Jinsha site

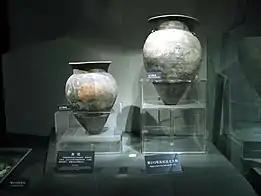

Jinsha is located in the East region of the Chengdu Plains. During the Bronze Age, the fluctuating environment and demands for resources caused people to change settlements. Due to its proximity and similarities in features and artefacts, Jinsha is compared to Sanxingdui. Unlike Sanxingdui, Jinsha contained no city walls or moats. Jinsha is bounded by Shuhan, Qinyang, Sanhuan and Qinjiang Roads. The Modi River divides the site into the north and south side. The site is mainly even with little fluctuations, ranging up to 5 metres.